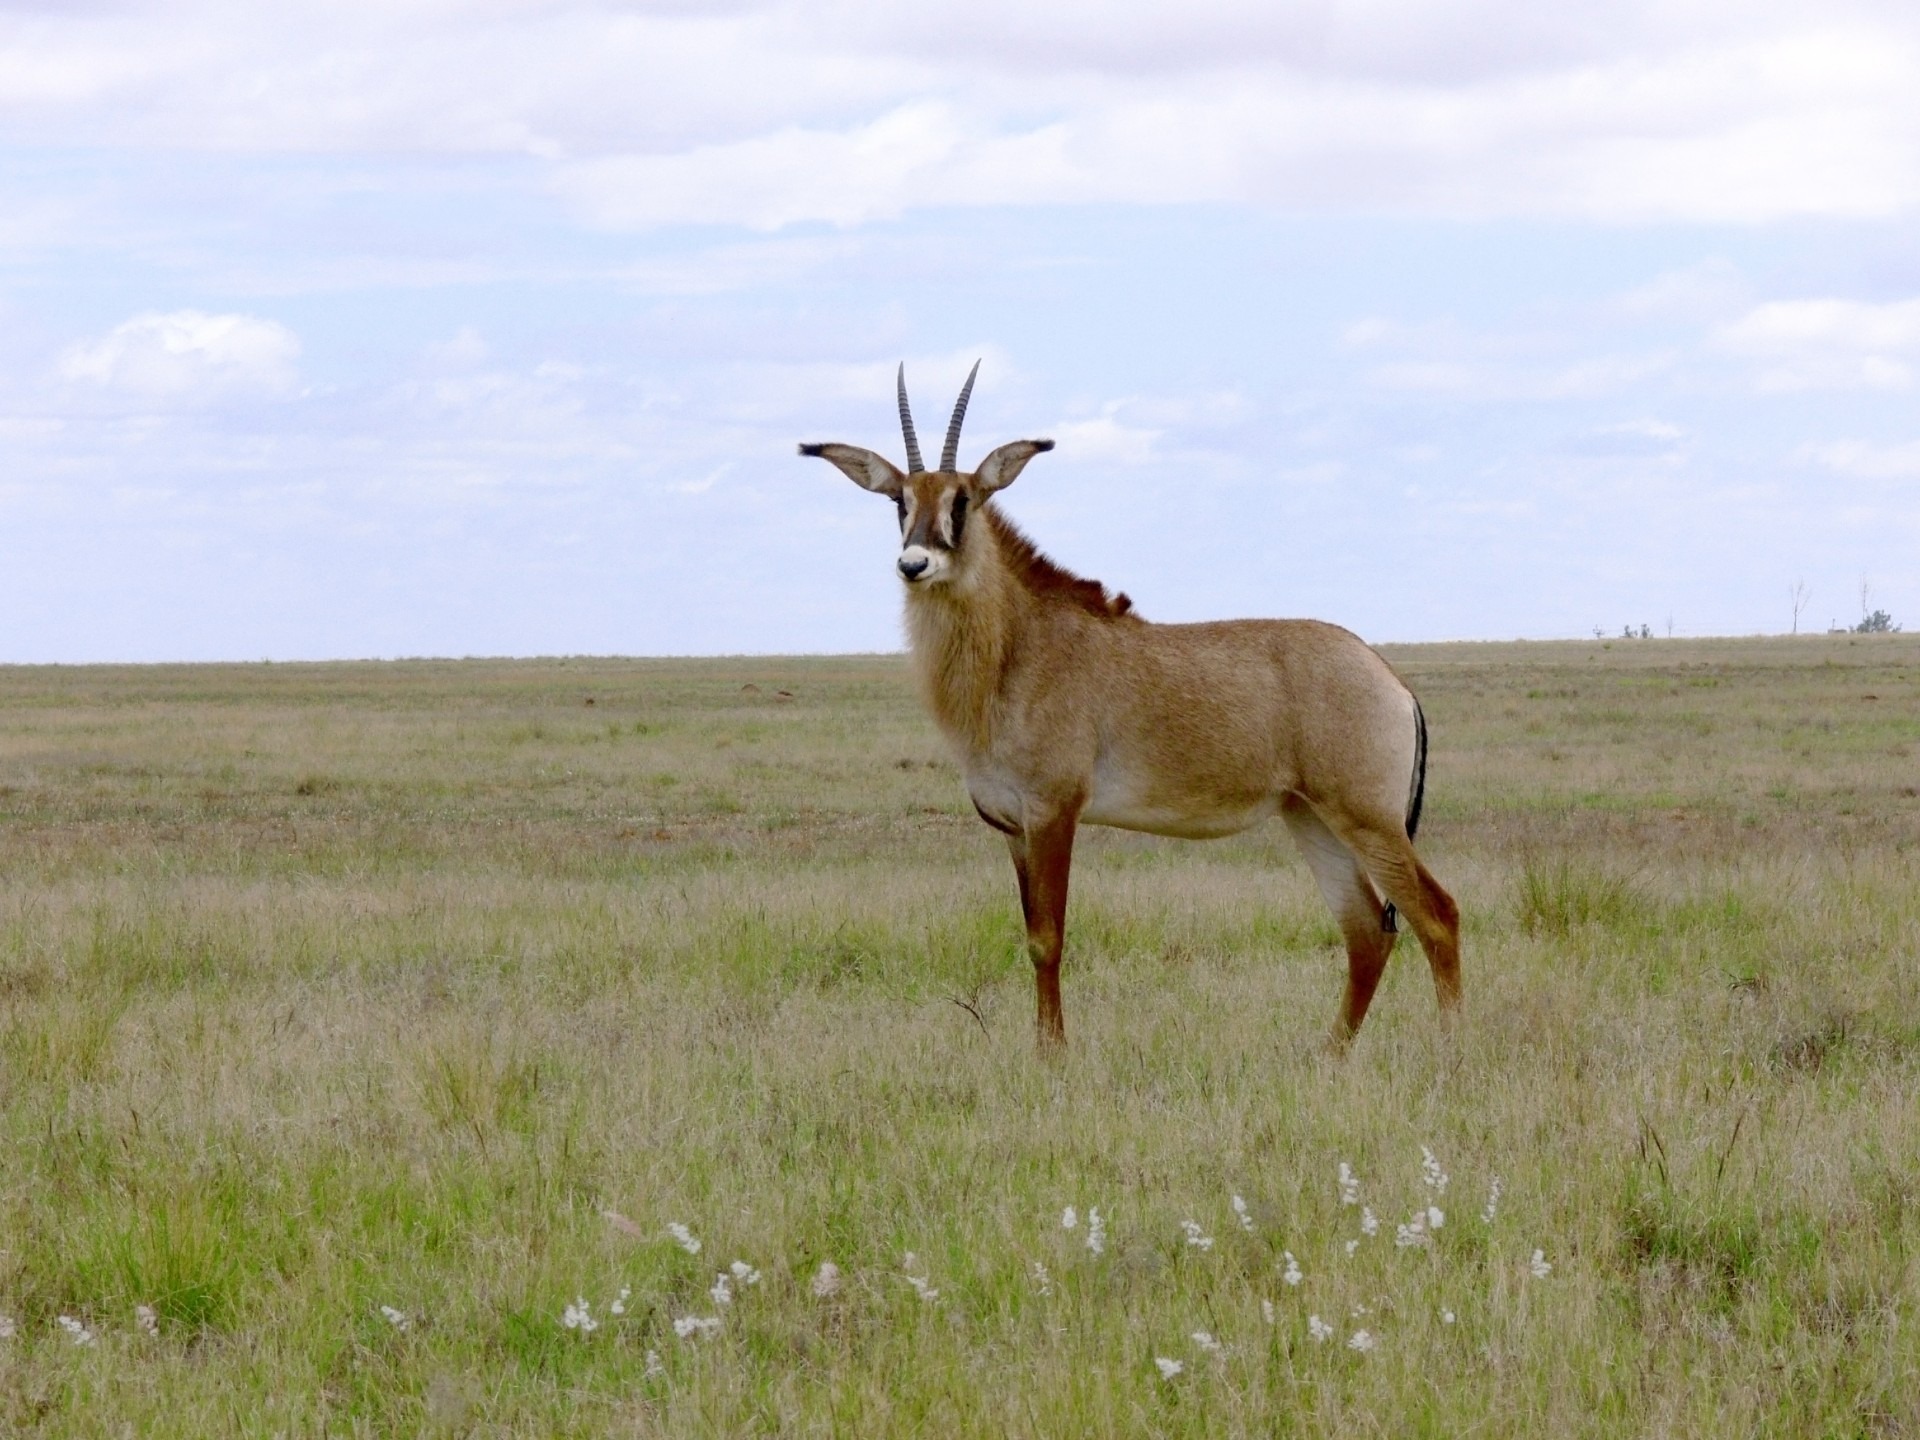
meadow, prairie, wildlife, deer, horn, herd, pasture, grazing, africa, mammal, fauna, savanna, plain, antelope, gazelle, grassland, vertebrate, impala, safari, ecosystem, buck, elk, south africa, white tailed deer, pronghorn, large mammal, hartebeest, roan antelope